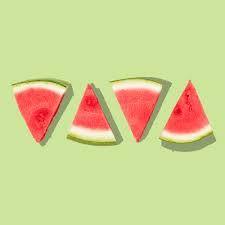
Label: Watermelon